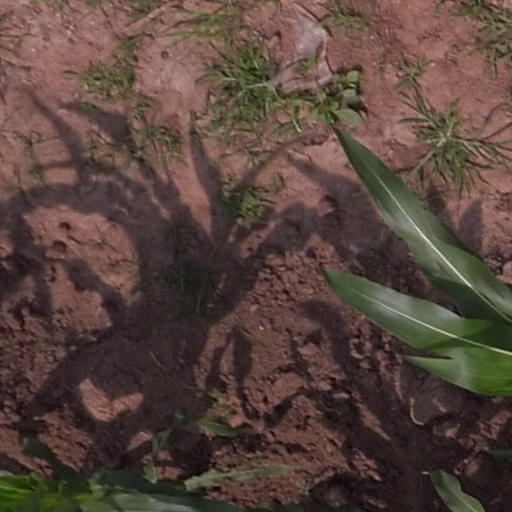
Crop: maize; corn